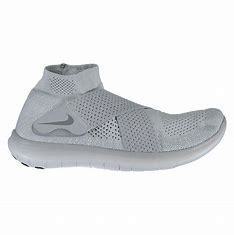
Brand: Nike
Model: Free RN 2017